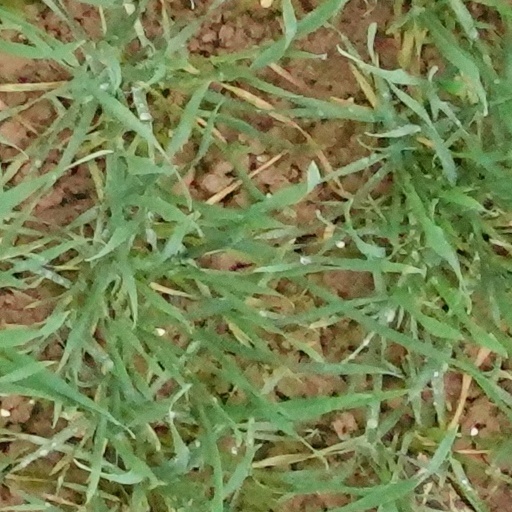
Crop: wheat